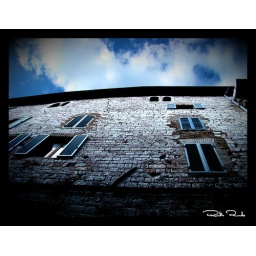
windows in the sky